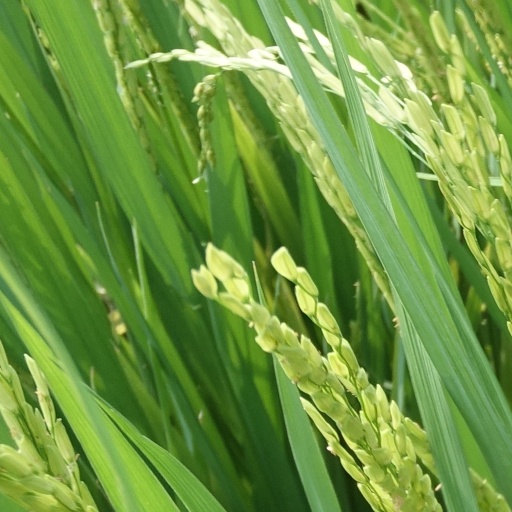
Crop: rice